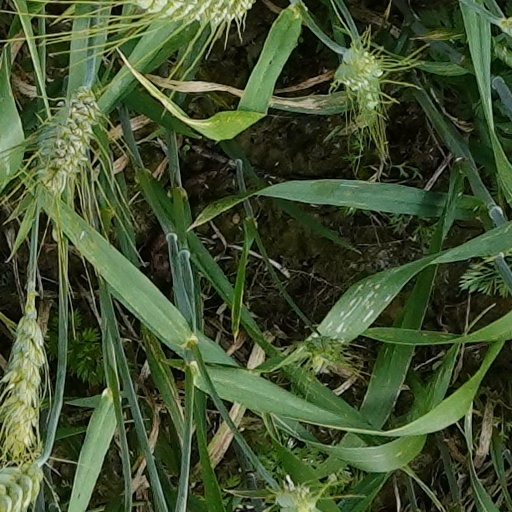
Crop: wheat